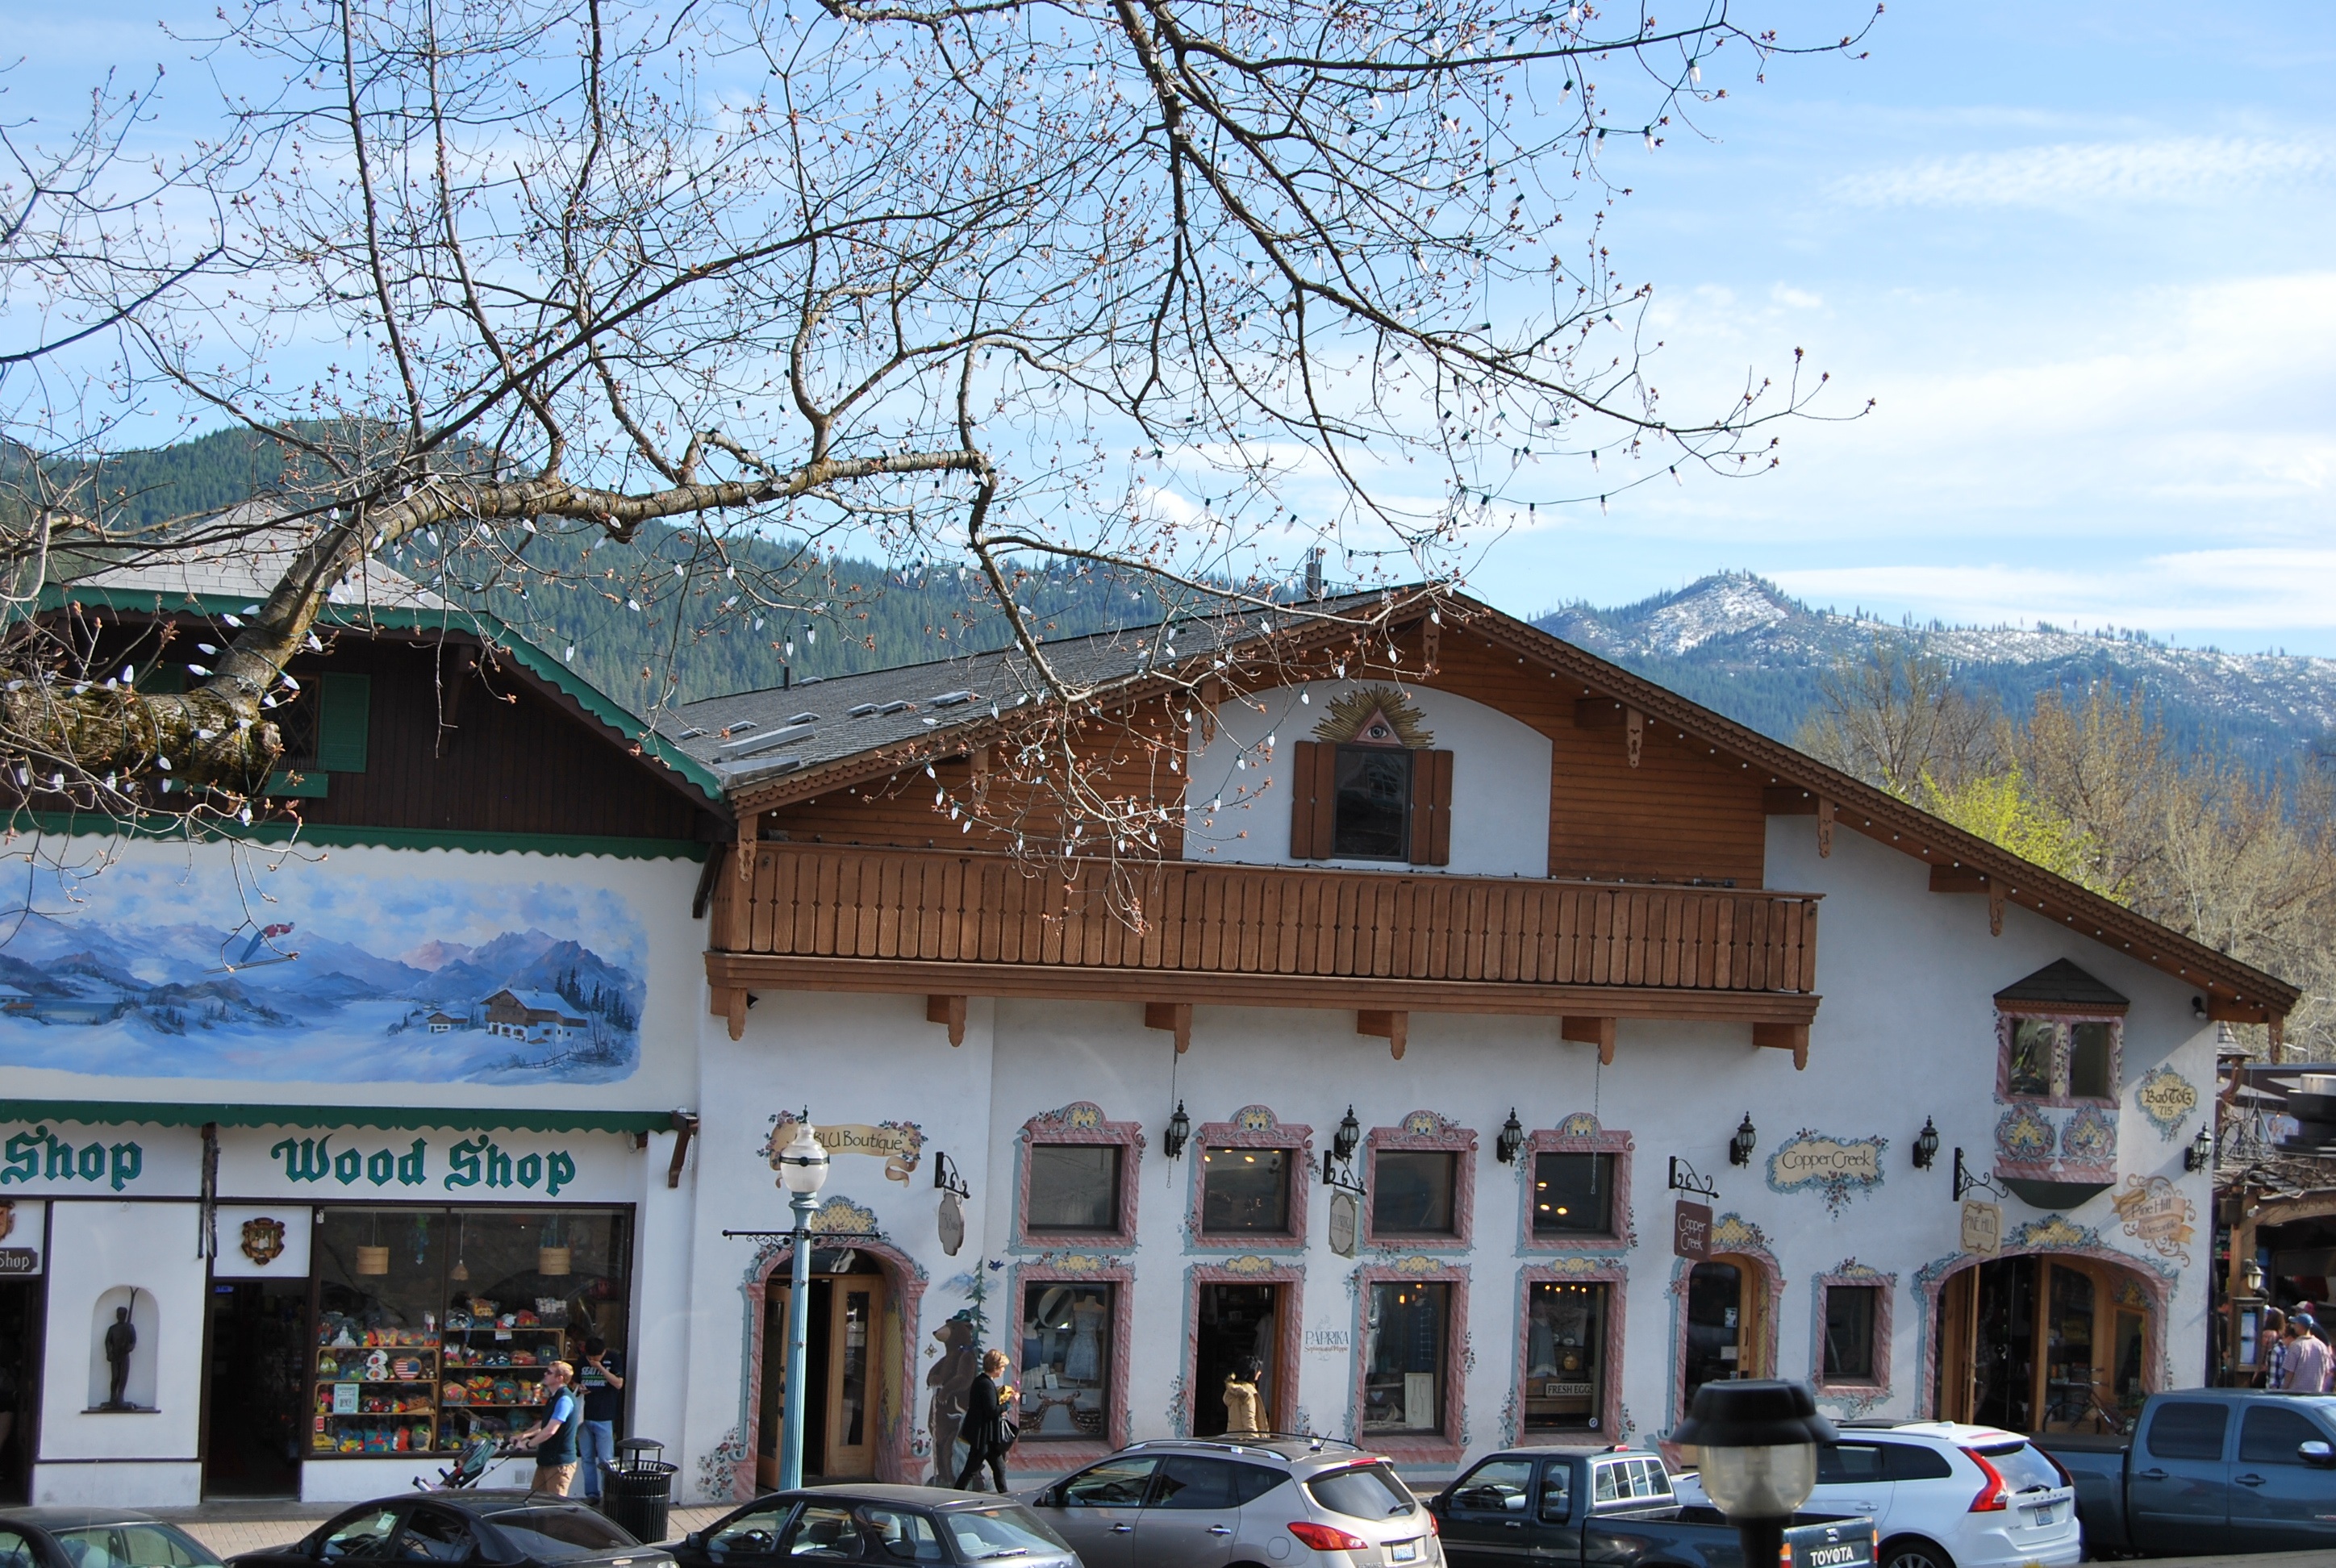
house, town, home, village, cottage, property, estate, neighbourhood, residential area